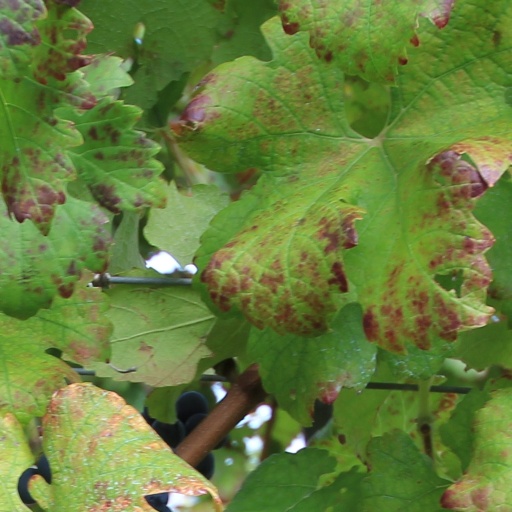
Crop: grape